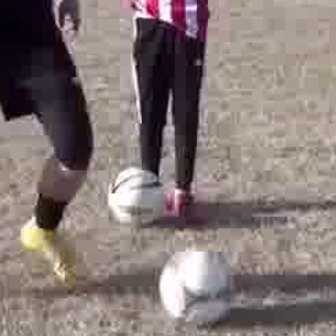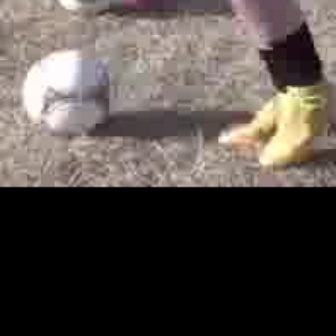
  Please identify the target specified by the bounding box [156,247,232,322] in the first image and locate it in the second image. Return the coordinates in [x_min,y_min,x_max,y_max] format.
Answer: [19,42,108,131]